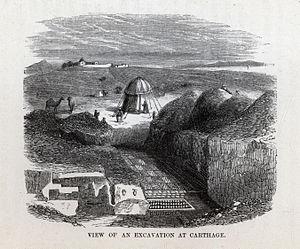
Jean-Baptiste Evariste Charles Pricot de Sainte-Marie, né le 1ᵉʳ octobre 1843 à Paris et mort le 10 février 1899 à Madrid, est un diplomate, archéologue et épigraphe français. Il est le fils de Jean-Baptiste Evariste Marie Pricot de Sainte-Marie, officier et géographe.